Thayer School of Engineering

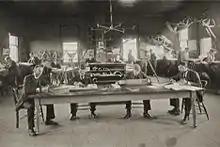
The drawing room of the Thayer School in the early 1890s.

Thayer offers several graduate degree programs, including a Master of Engineering (M.Eng) in Biomedical Engineering, Master of Science (M.S.), and Doctor of Philosophy (Ph.D.) in engineering. The school also offers a Master of Engineering Management (M.E.M.) degree in conjunction with the adjacent Tuck School of Business, and a combination Ph.D/Doctor of Medicine (M.D.) from Dartmouth Medical School. The school also has the United States' first engineering Ph.D. Innovation Program.